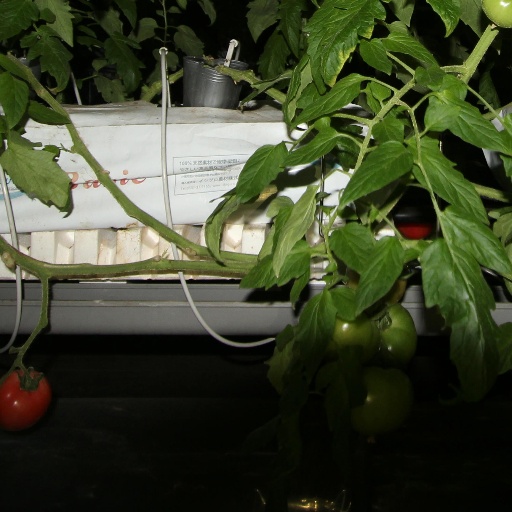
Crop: tomato